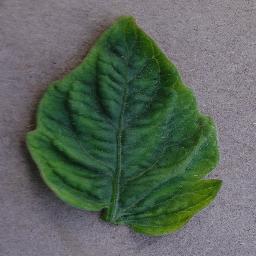
Label: Tomato___Tomato_Yellow_Leaf_Curl_Virus